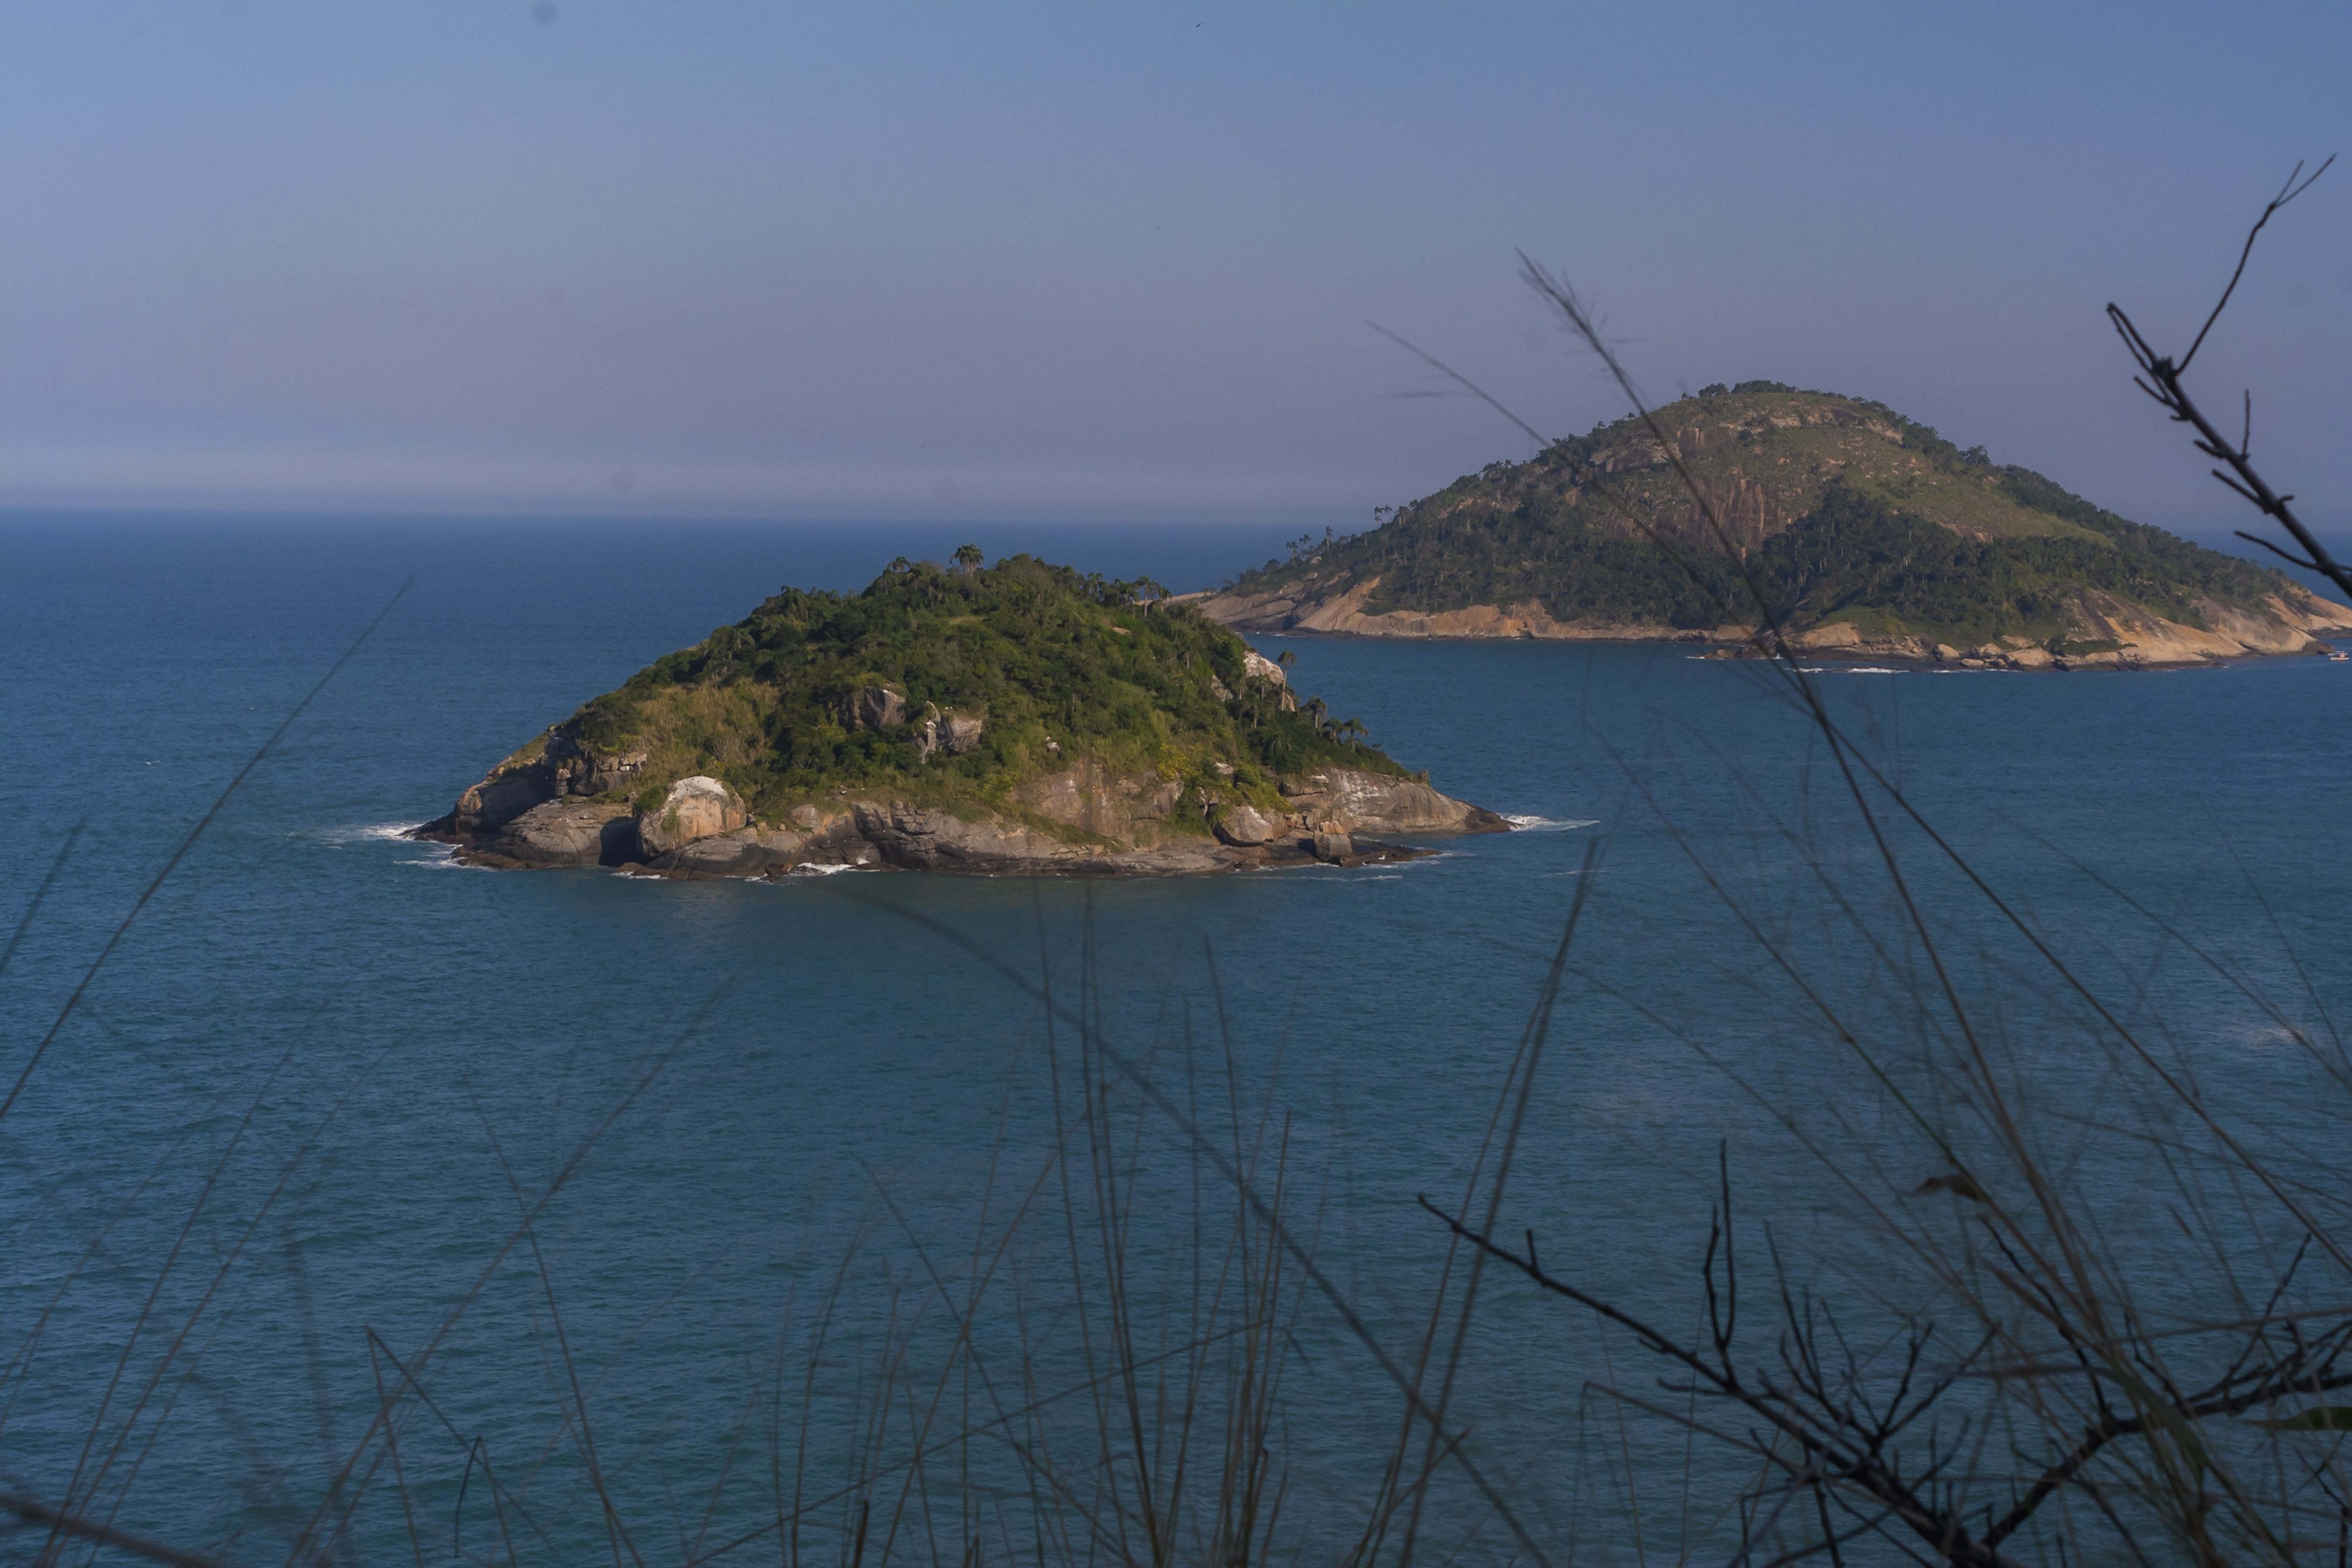
island, brazil, Grumari, headland, coastal and oceanic landforms, sea, promontory, islet, archipelago, coast, sky, bight, sound, cape, skerry, bay, ocean, peninsula, inlet, rock